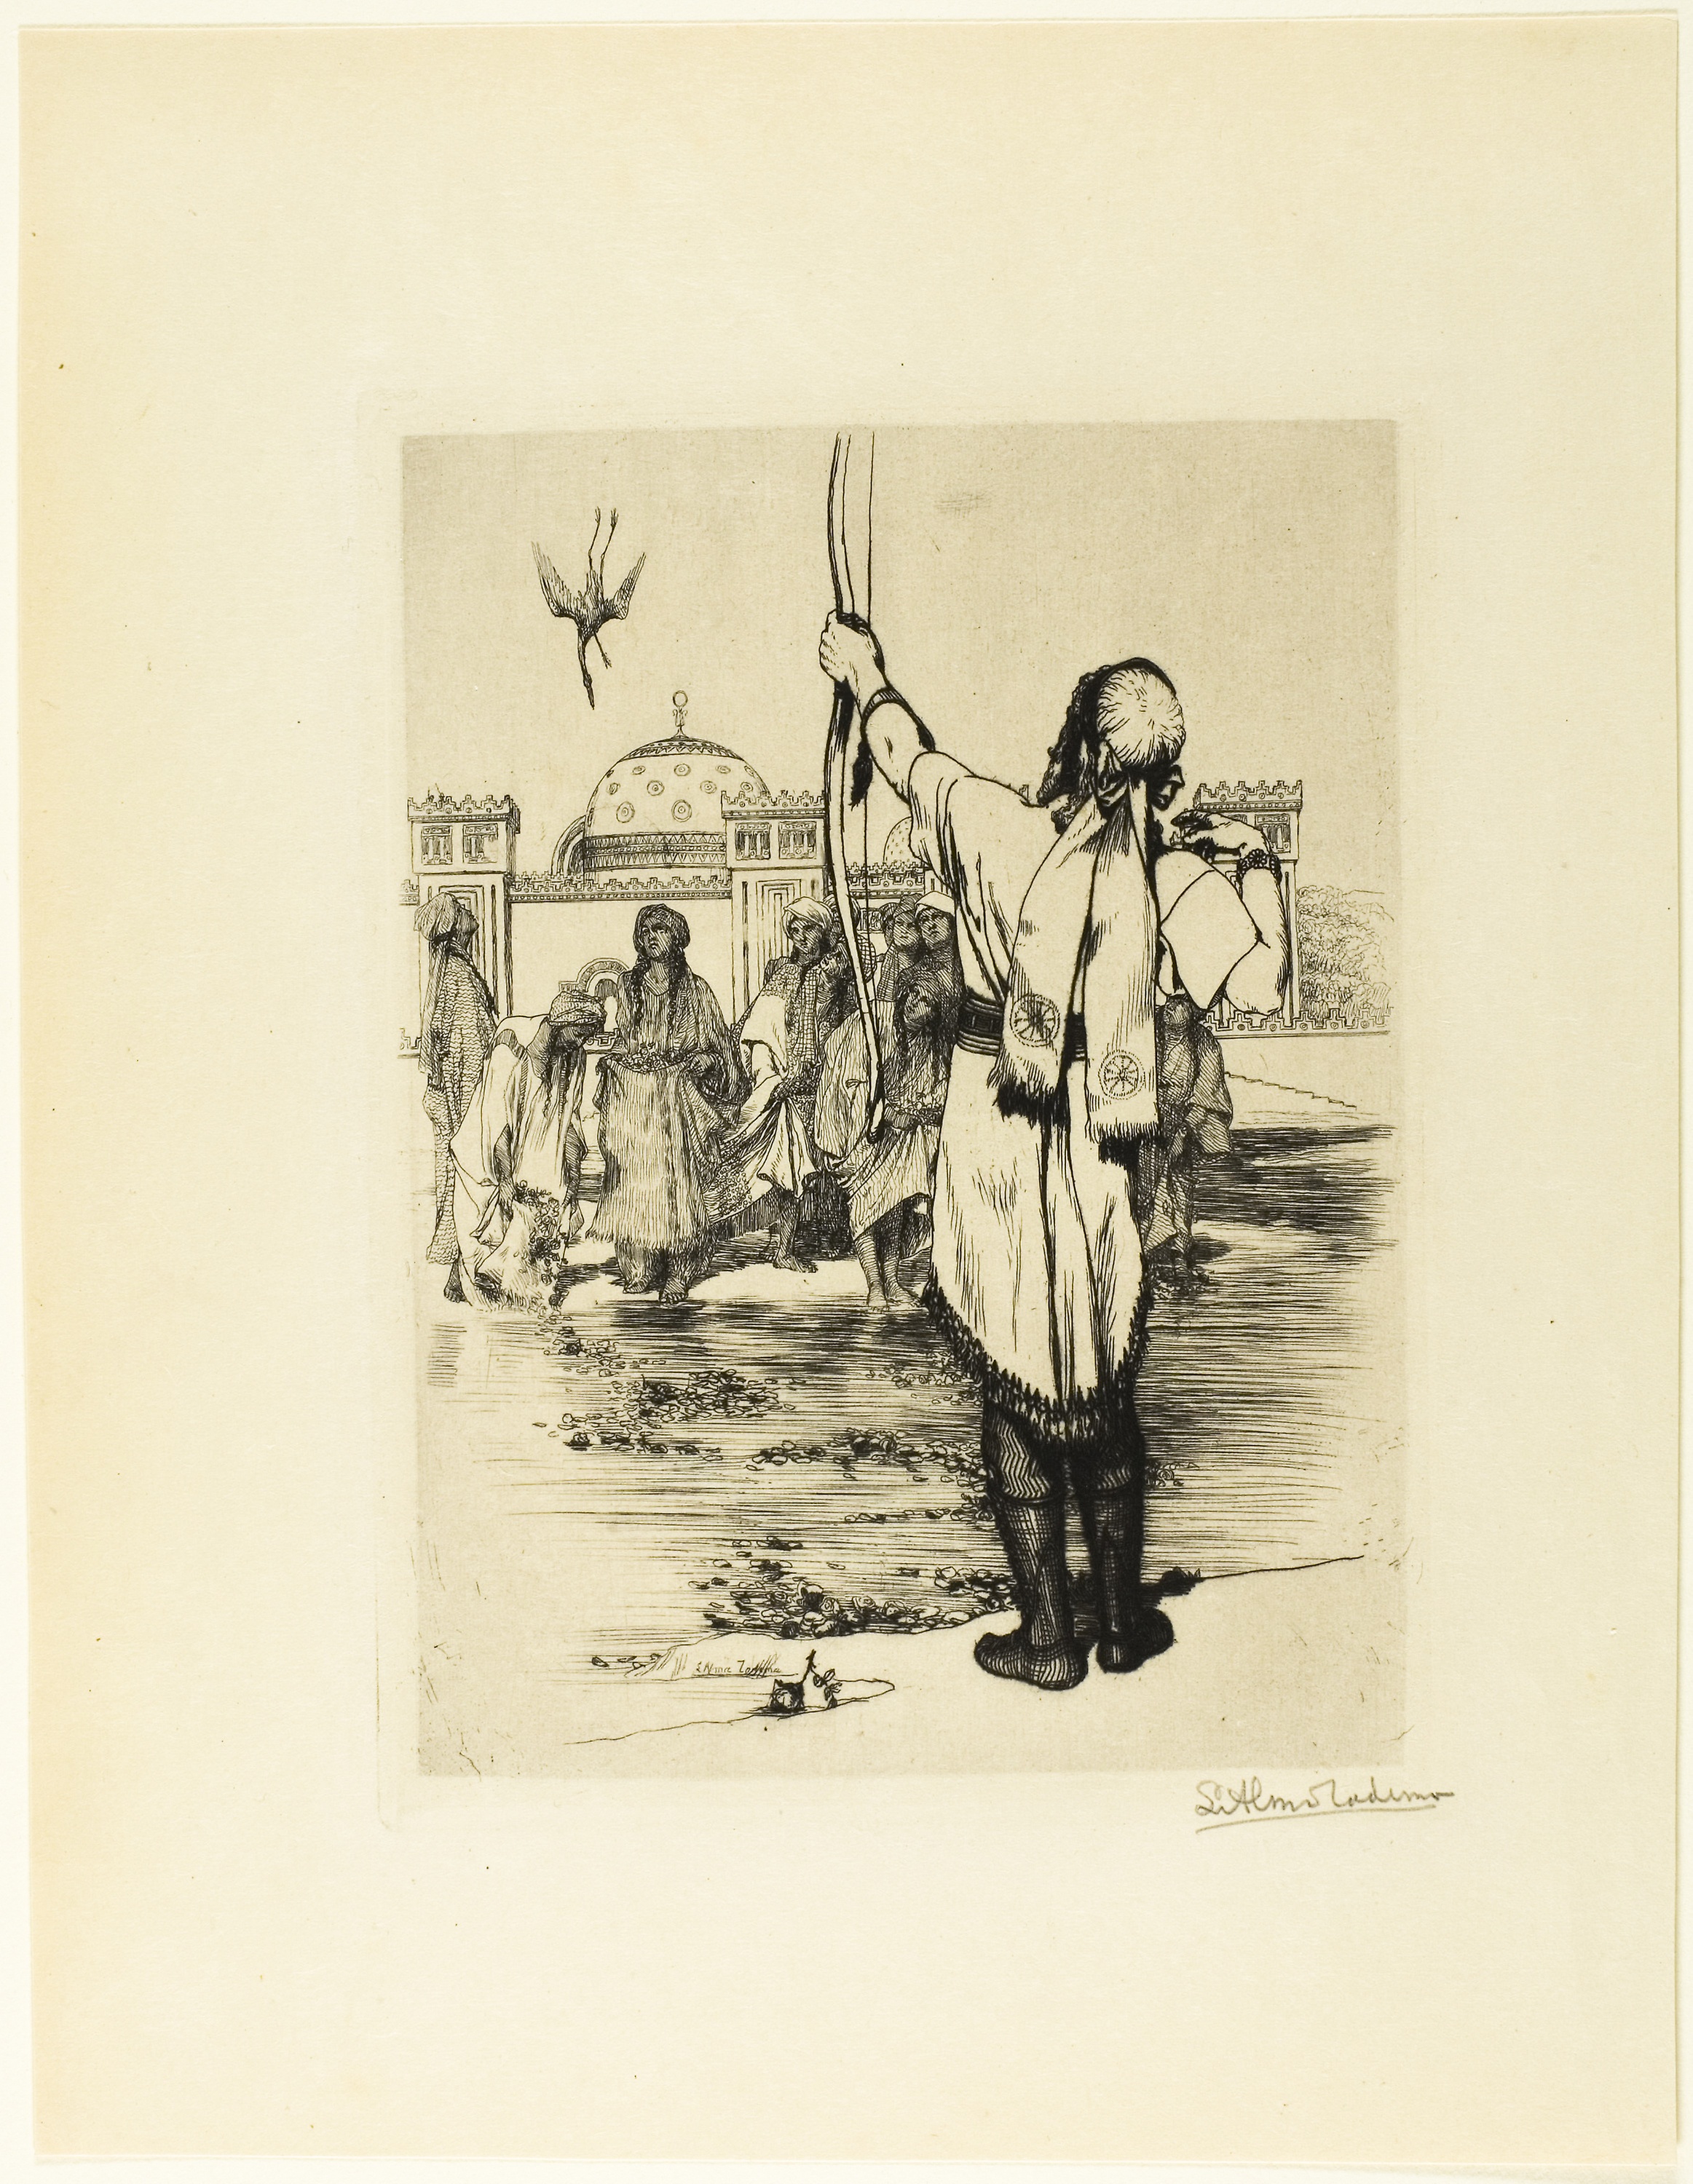
art, drawing, picture frame, illustration, artwork, painting, modern art, stock photography, visual arts